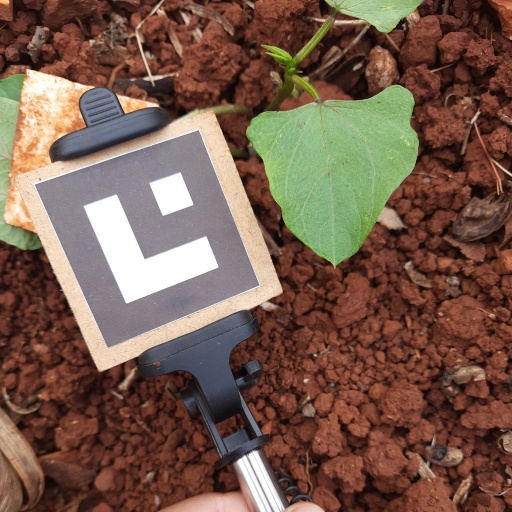
Observations: wavy surface, no eating holes, under shade